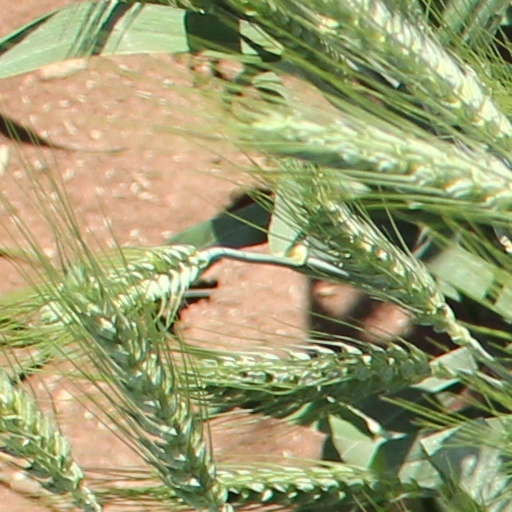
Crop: wheat